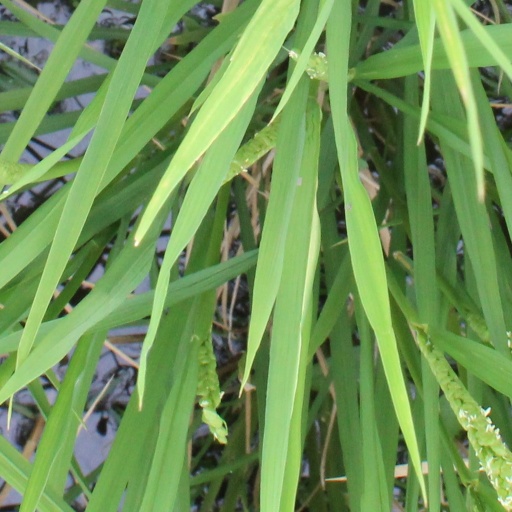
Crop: rice